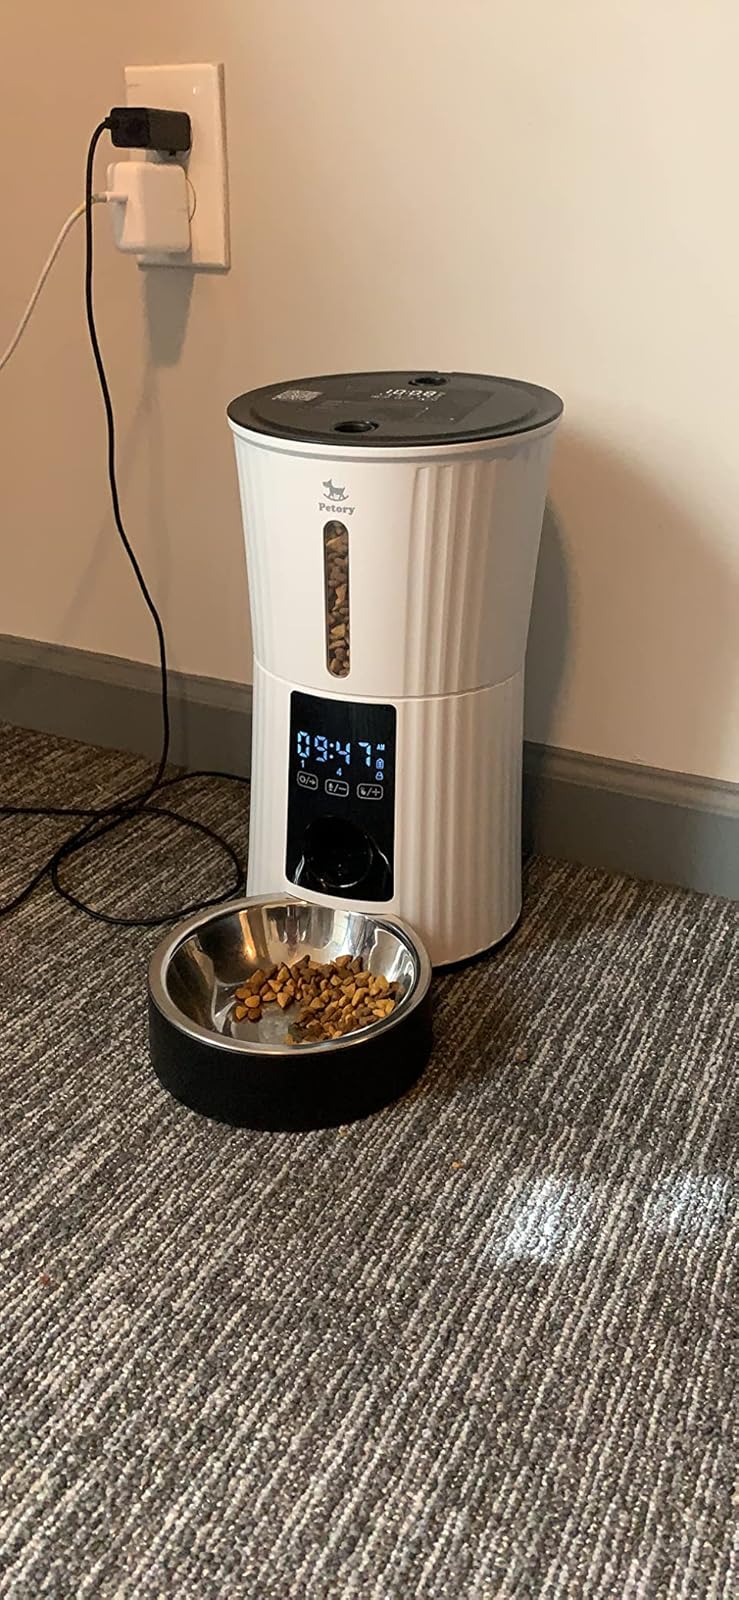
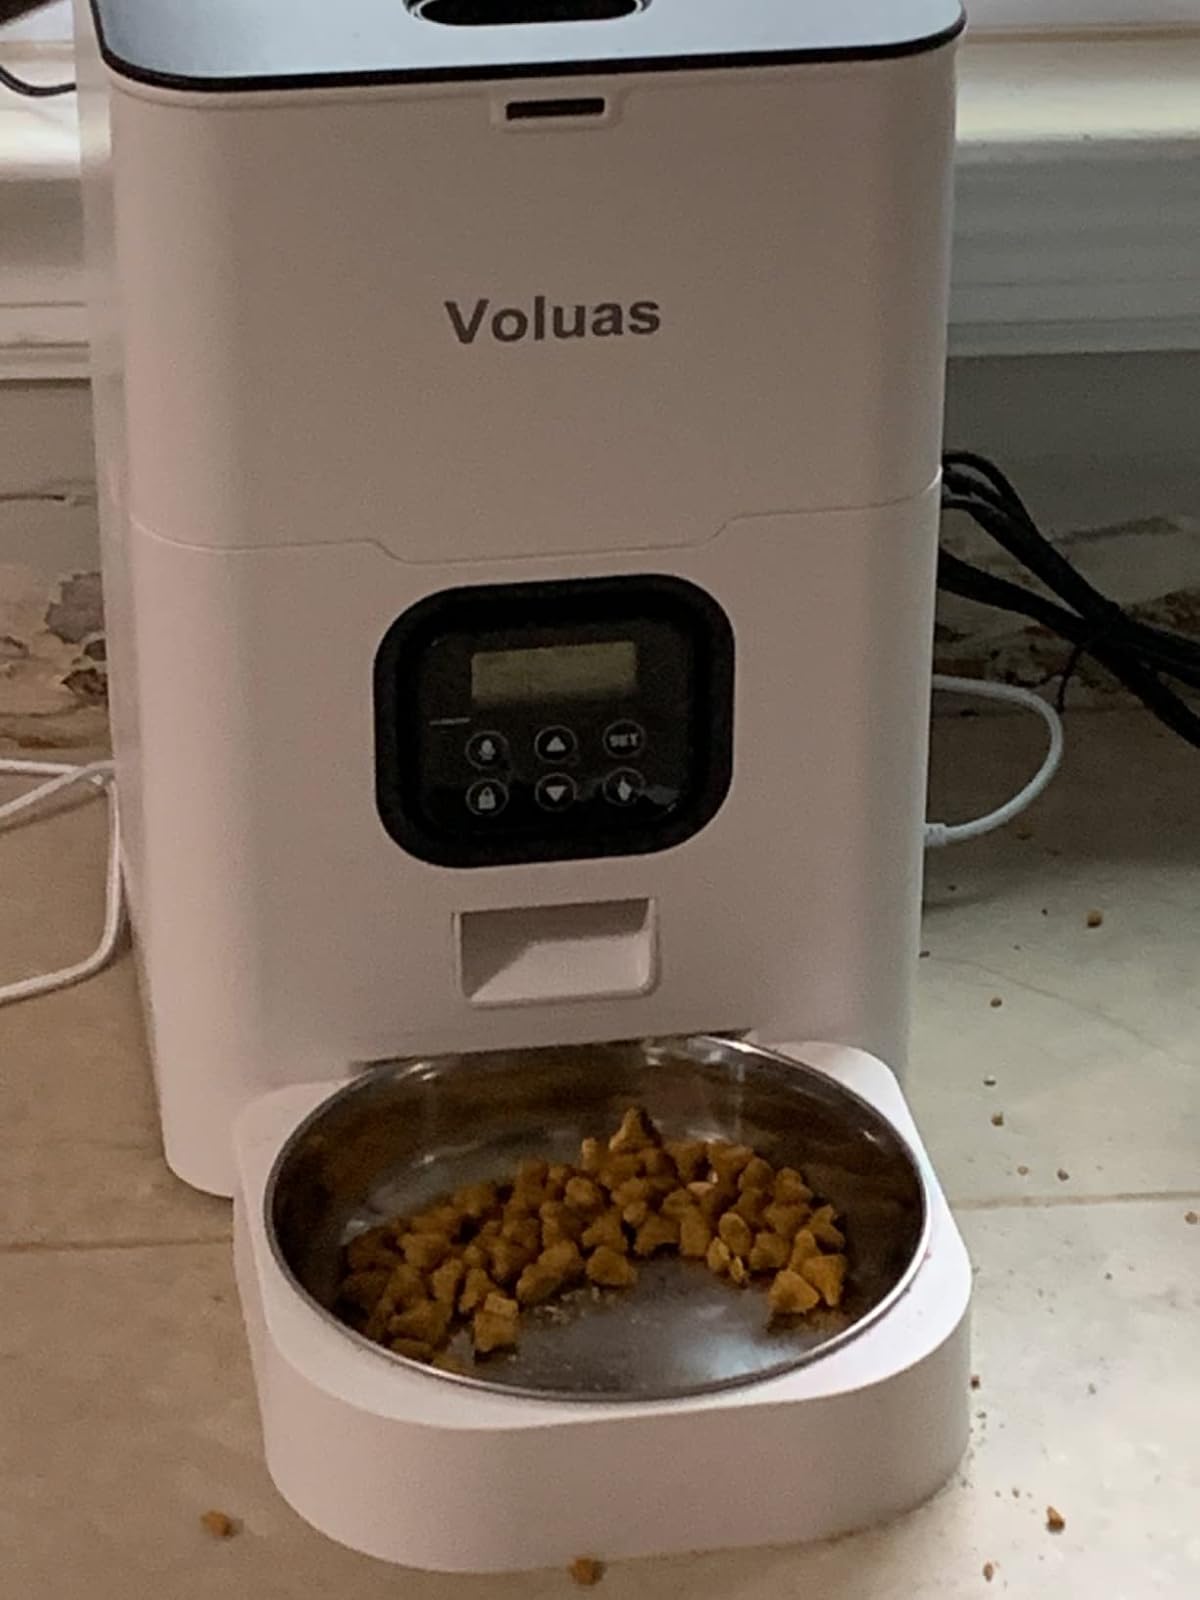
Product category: items_feeder
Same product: no